A71 road

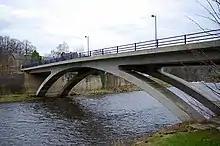
A71 crossing the River Clyde at Garrion Bridge

West of Livingston, the A71 turns sharply south west, bypassing Shotts, Newmains and Wishaw then descends steeply into the Clyde Valley, over Garrion Bridge at the junction with the A72. The A71 climbs steeply up the western side of the Clyde valley on a road which it shares for a very short section with the A72.